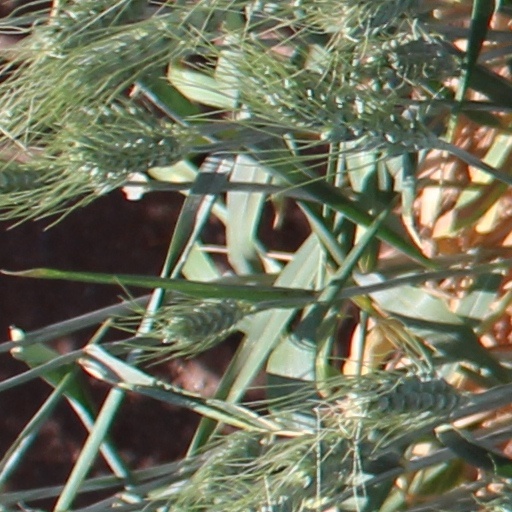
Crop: wheat